Porsche 912

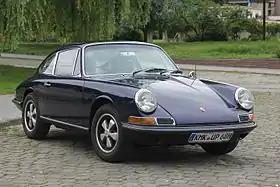
Porsche 912 Coupé

The Porsche 912 is a sports car produced by Porsche AG of Stuttgart, Germany, for the 1965 through 1969 model years. An entry-level variant of the 911, it was also offered in compact 2+2 Coupé and Targa body styles. The nimble-handling 912 was fitted with a 1.6-liter air cooled flat-4 from the last of the 356s, slightly detuned to 102 SAE horsepower at 5800 rpm. The 912's high-efficiency boxer engine, low drag, and low weight allow it to get up to . Initially priced at, more than 32,000 912s were built from April 1965 to July 1969. Sales of the 912 initially outpaced the 911 (introduced in 1964), boosting the manufacturer's total production until success of the 911 was assured.